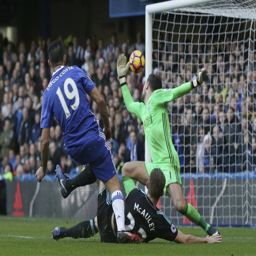
football player scored the only goal of the game against football team